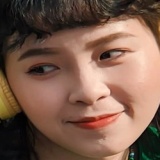
diễn viên Thúy Kiều Faptv